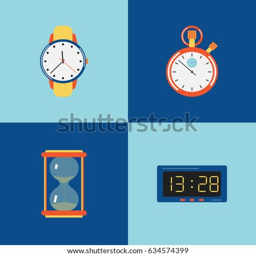
vector illustration of a clock made in flat style